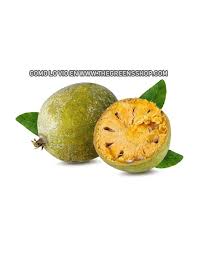
Label: others